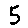
Label: 5